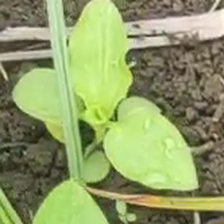
Weed species: Kena_(Commplina_benghalensio)